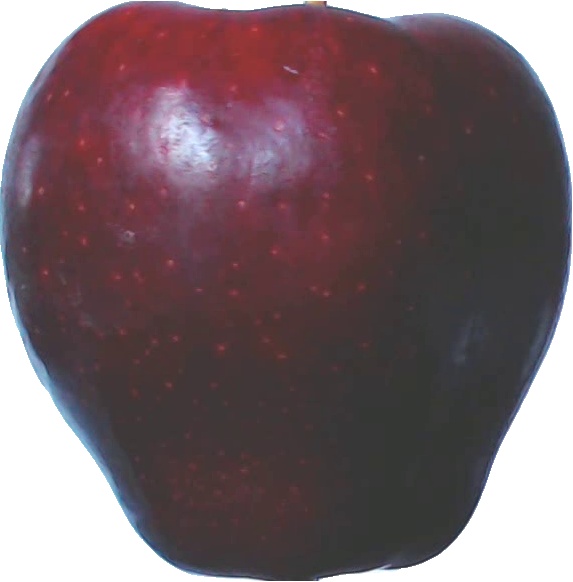
Label: apple_red_delicios_1